Answer in natural language. Consider the 3D positions of the objects in the scene and not just the 2D positions in the image. Is the centerpoint of  dark frame red plaid blanket bed (marked A) at a higher height than Window (marked B)? Choose between the following options: no or yes
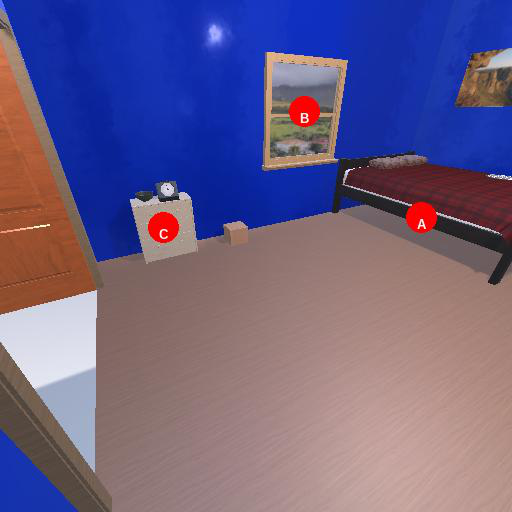
<answer>no</answer>